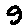
Label: 9